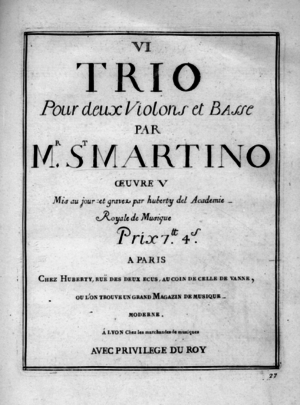
Page de titre des trios opus 7 de Sammartini dans l'édition de Huberty (Paris, s.d. – XVIIIe siècle)
Antoine Huberty est un musicien, éditeur et graveur de partition de descendance flamande qui exerce à Paris puis Vienne, dans la seconde moitié du XVIIIᵉ siècle. On trouve parfois son nom sous les formes d’Anton Huberty ou Antoine Huberti.